Anglepoise lamp

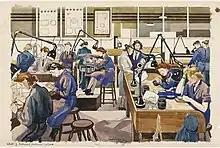
WAAF Instrument Mechanics at Work (1941) by Dorothy Coke

George Carwardine (1887–1947) was a car designer and a freelance design consultant specialising in vehicle suspension systems. While developing new concepts for vehicle suspensions, he created a mechanism which he recognised had applications in other fields. He particularly saw its benefits for a task lamp. Despite many claims to the contrary, his concept had nothing whatsoever to do with mimicking the actions of the human arm. The joints and spring tension allow the lamp to be moved into a wide range of positions which it will maintain without being clamped.